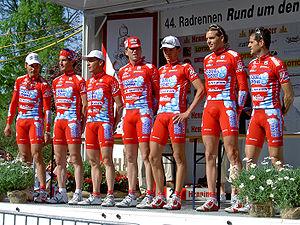
L'équipe cycliste Acqua & Sapone-Adria Mobil participait en 2005 au circuit Continental Europe-Tour organisé par l'UCI.